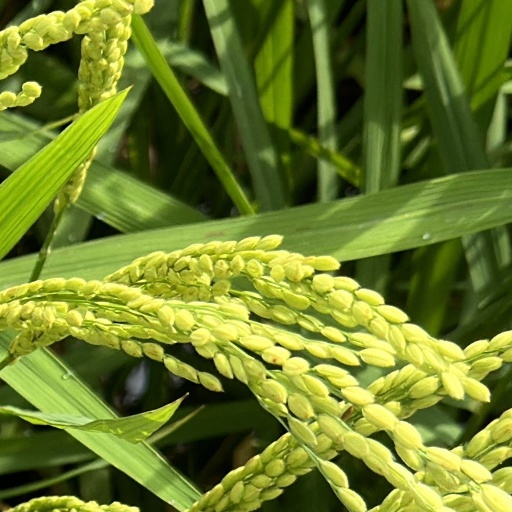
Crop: rice